Aventine Secession (20th century)

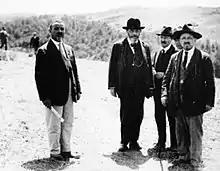
Socialist legislators Enrico Gonzales, Filippo Turati, and Claudio Treves on their way to Quartarella to identify Matteotti's body

Officer Dumini was arrested on 12 July 1924, at the Roma Termini railway station, as he was preparing to leave for the north of Italy and was brought to the Regina Coeli prison. On 16 August the body of the Matteotti was found in the forest of Quartarella, which agitated the already tense political crisis.